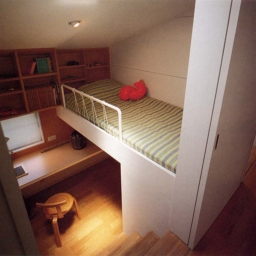
Room type: bedroom